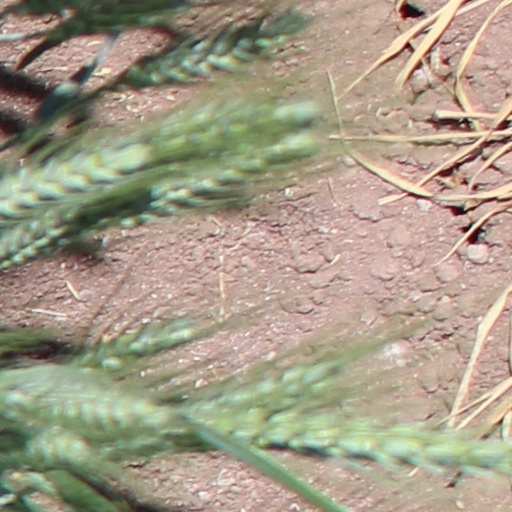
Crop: wheat